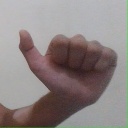
अक्षर: त